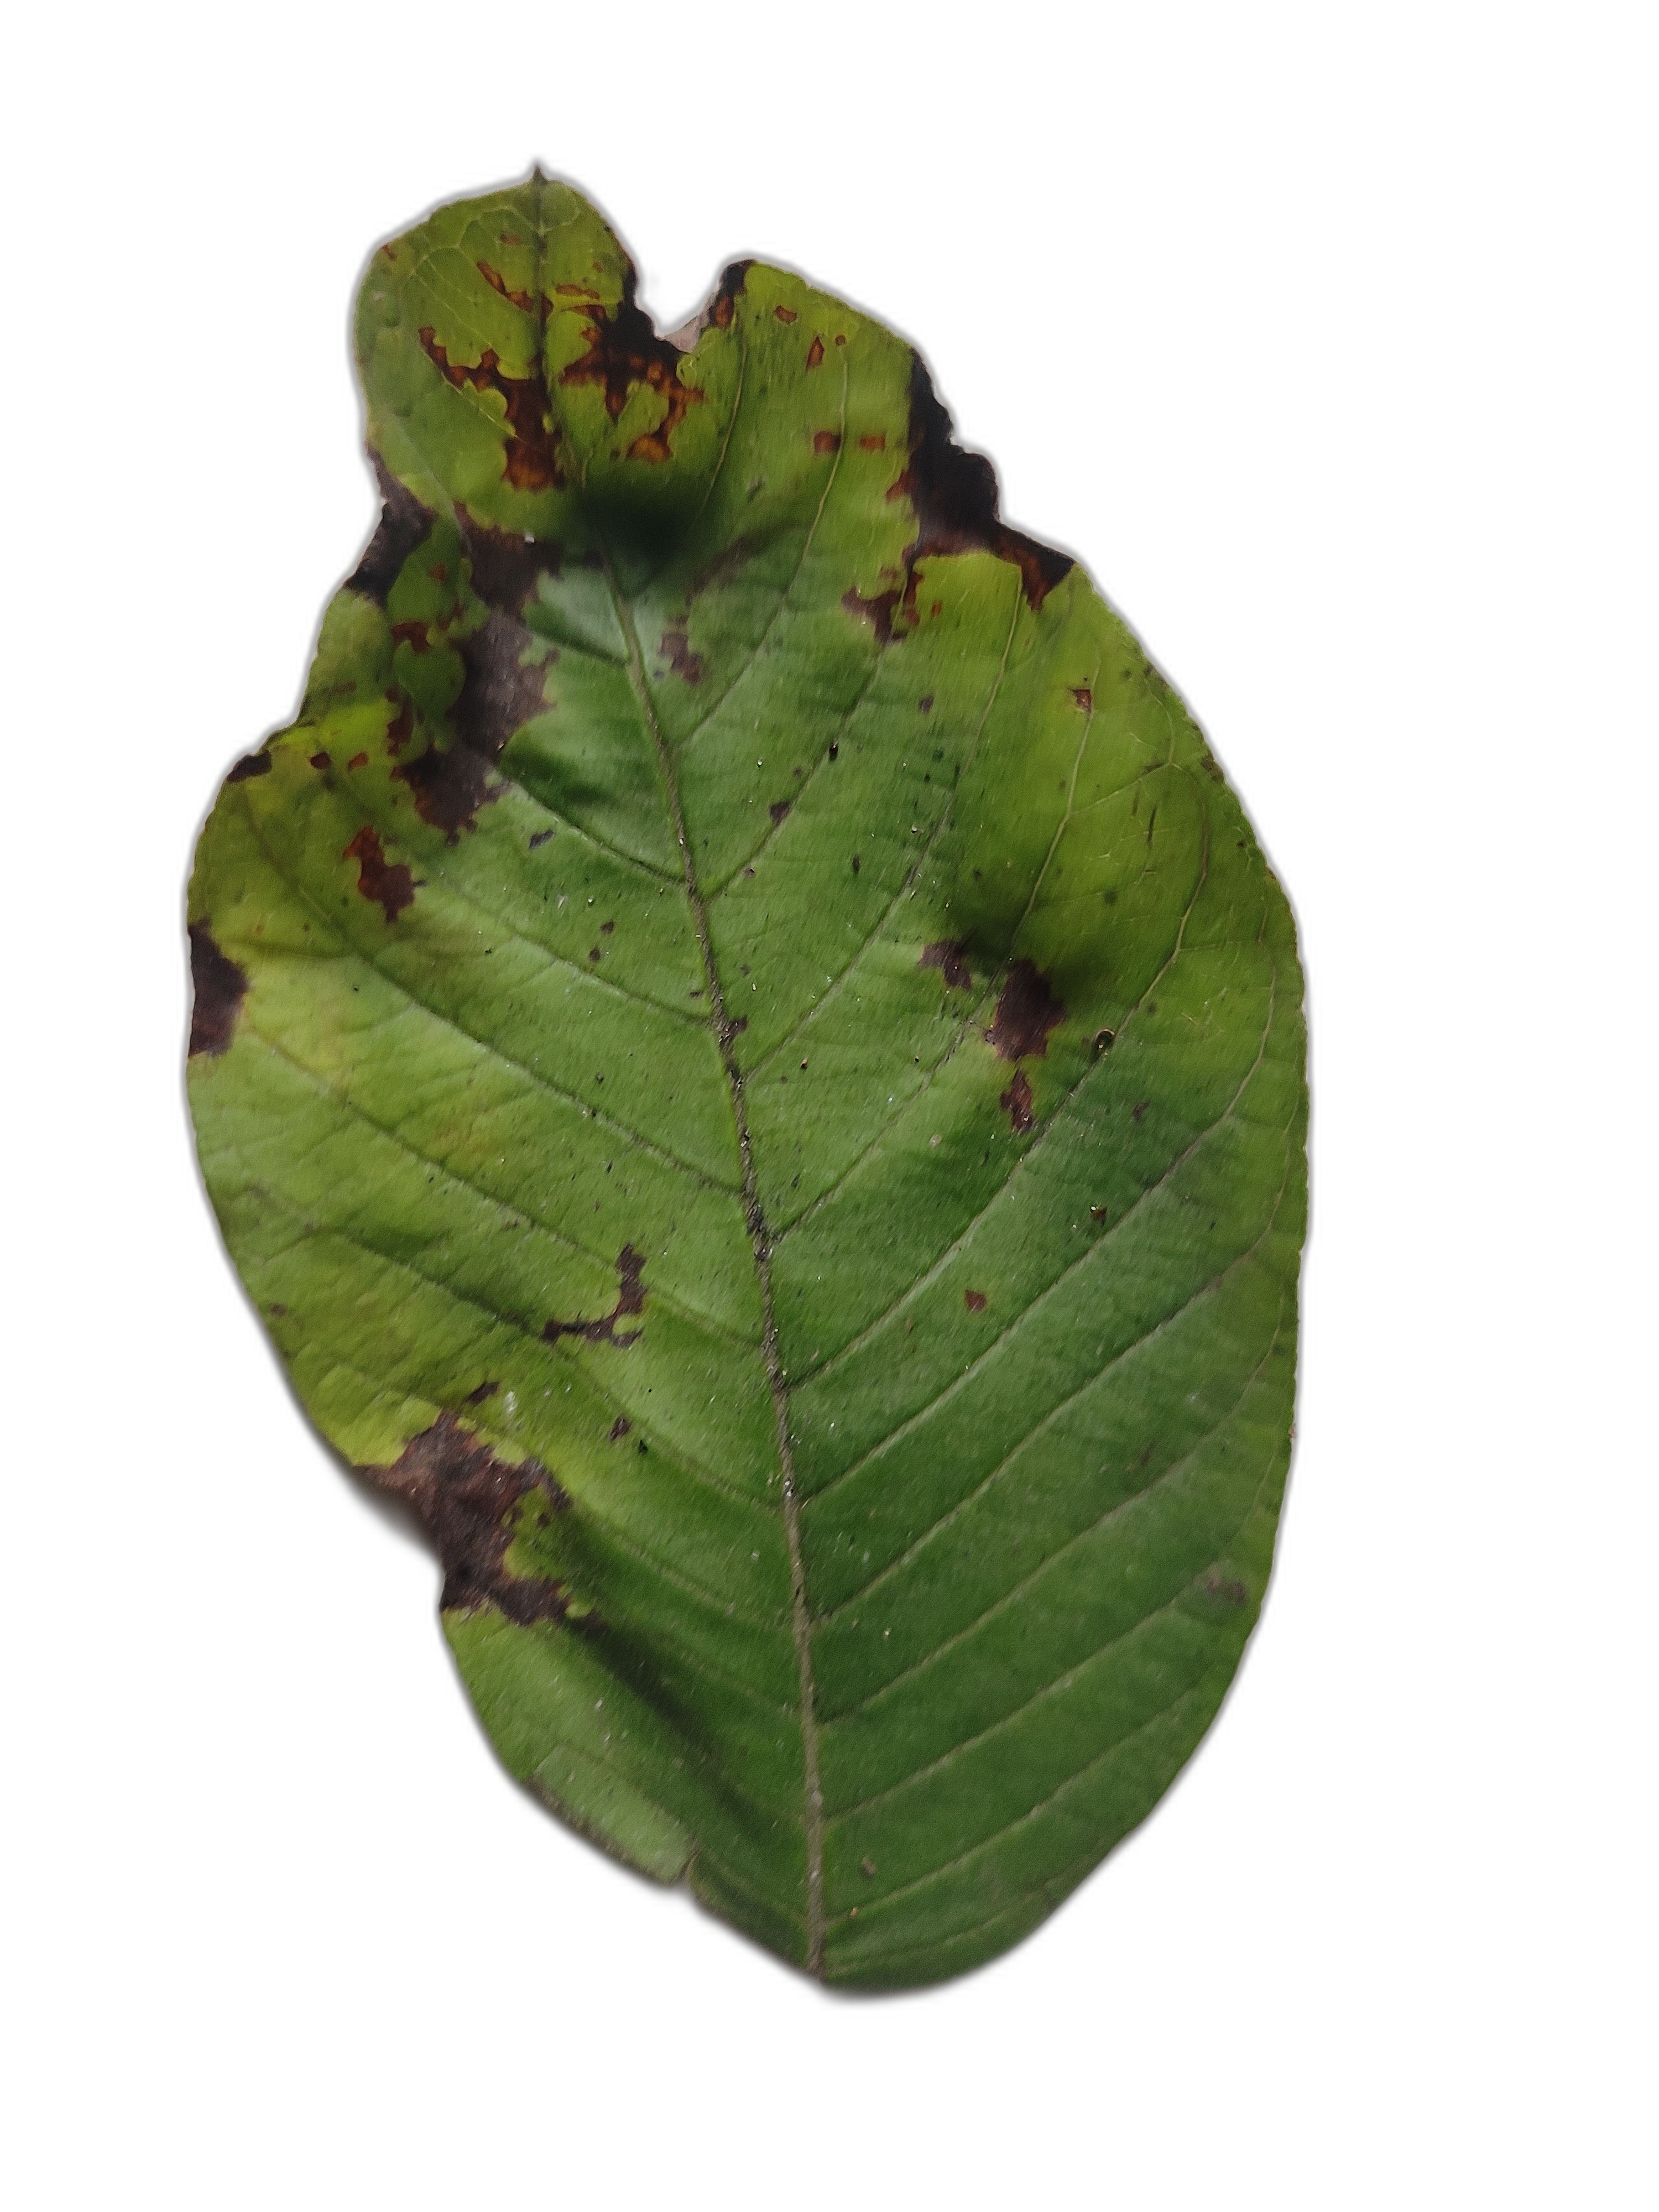
Plant part: leaf
Disease: Canker